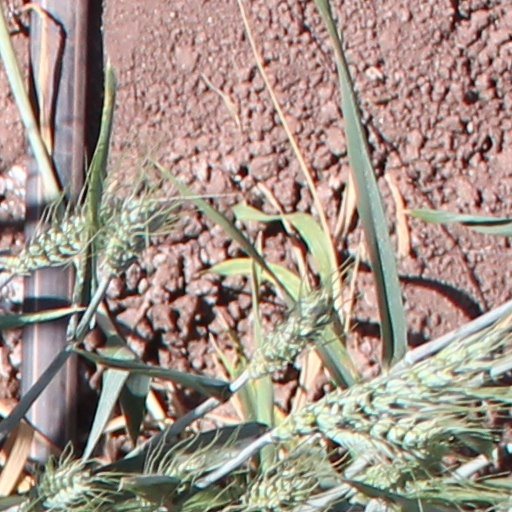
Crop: wheat